John Hughes (British diplomat)

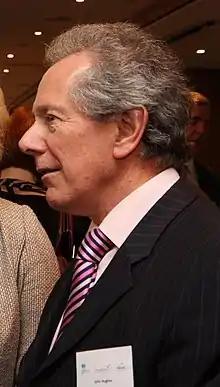
John Hughes, was a retired British diplomat.

Edgar John Hughes (born 27 July 1947) is a retired British diplomat and former British Ambassador to Venezuela, Argentina and Paraguay.